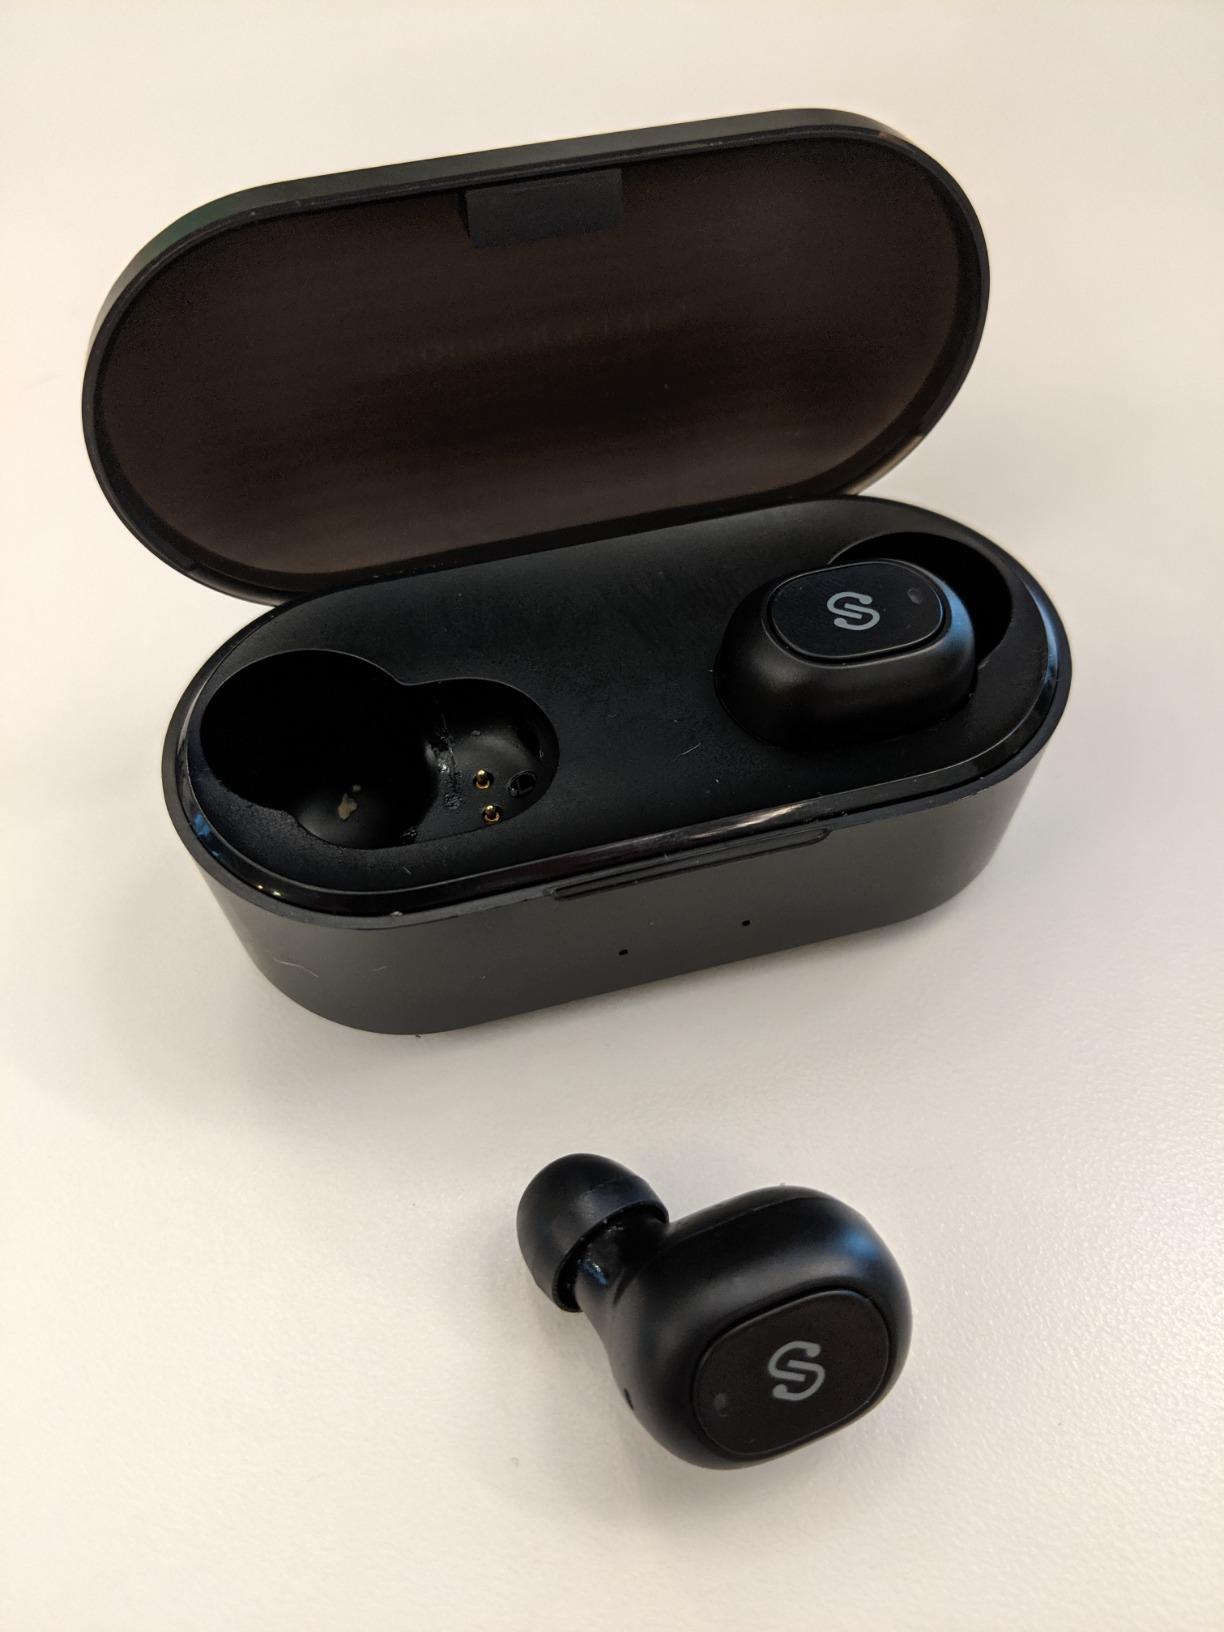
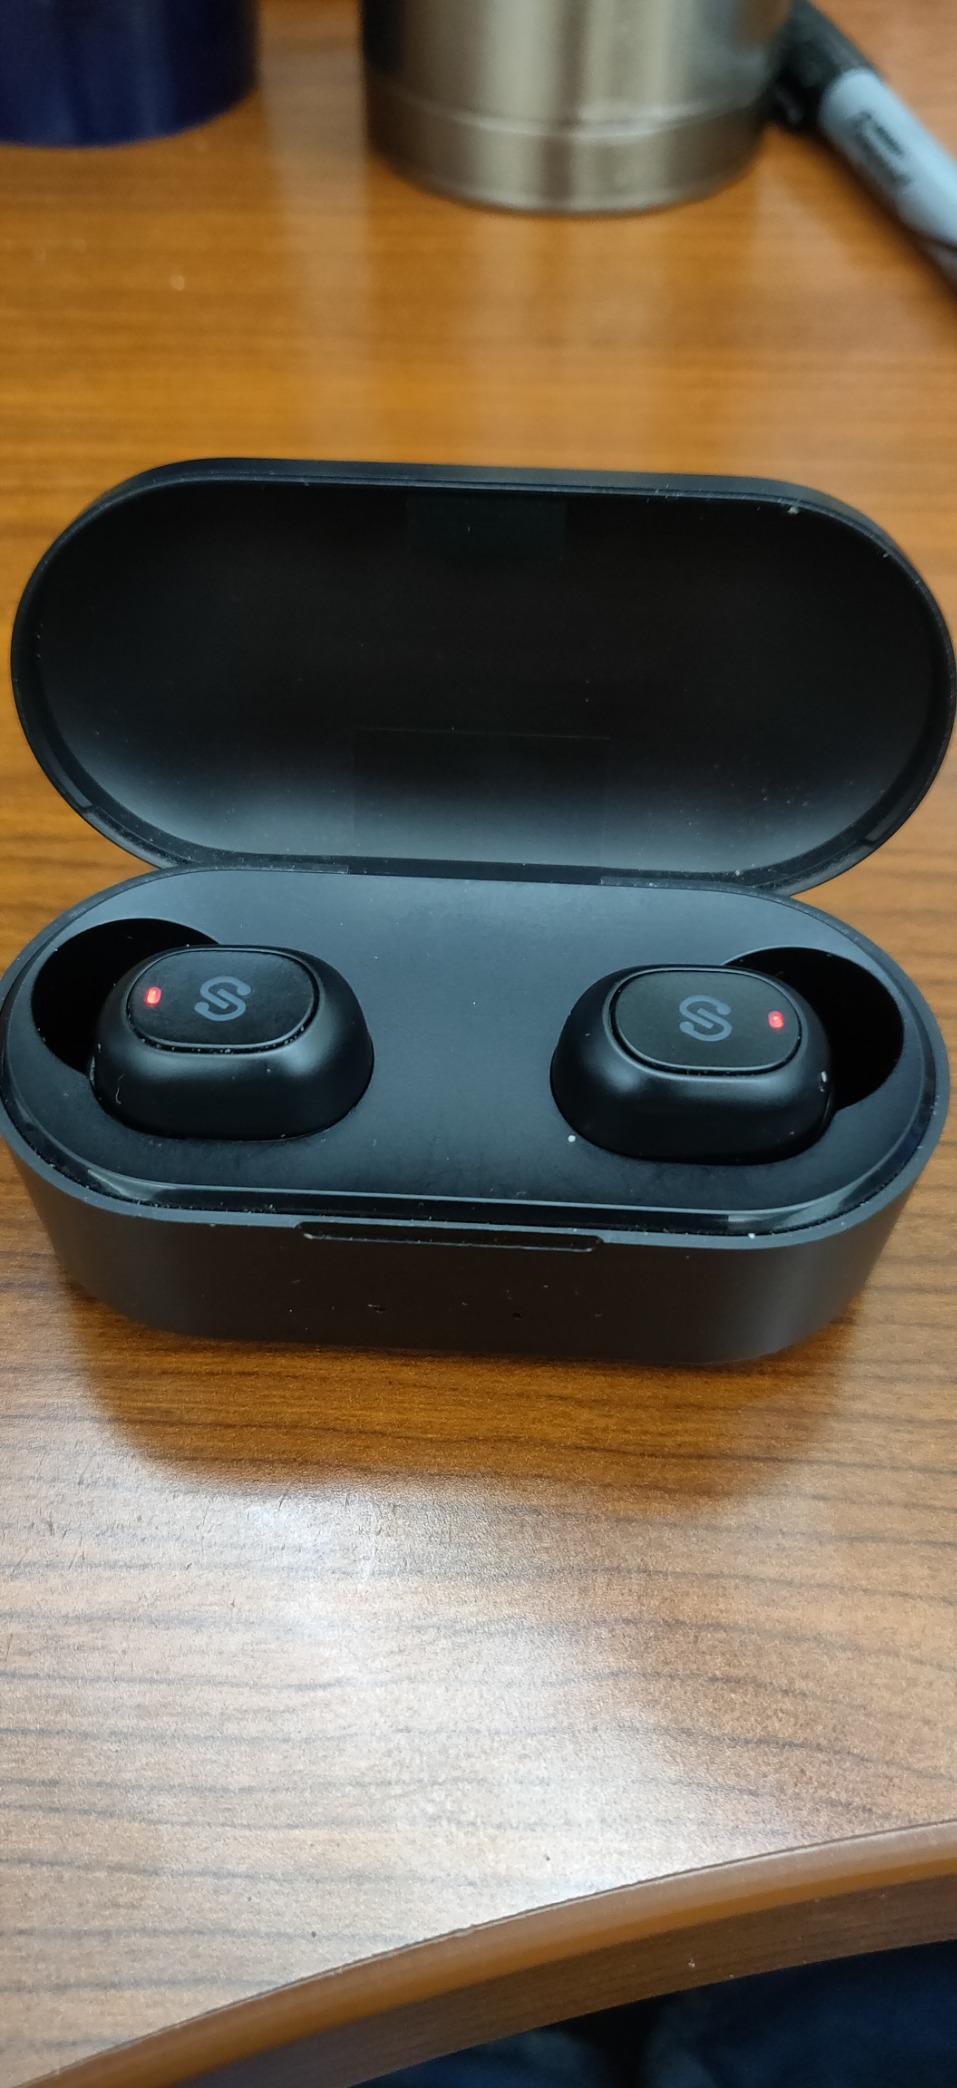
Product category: earbuds
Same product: yes